Gorman, California

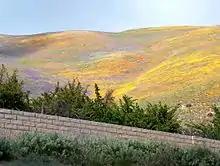
Wildflowers near Gorman

One of the Mountain Communities of the Tejon Pass, it is southeast of Frazier Park and south of Lebec. Interstate 5 runs through Gorman, and State Route 138 connects to the freeway a few miles south.